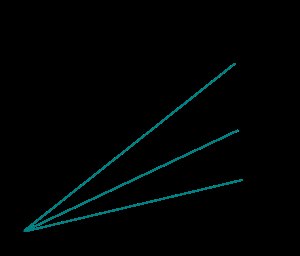
Idealgas / Termodynamiske processer / Isobar proces
Volumen og temperatur er proportionale, når trykket holdes kostant. Jo højere tryk, jo mindre er hældningen.
Idealgassen er en idealiseret model, der kan bruges på mange virkelige gasser. En idealgas består af mikroskopiske partikler, jf. den kinetiske gasteori, hvis kinetiske energi udgør gassens indre energi. Flere af de makroskopiske størrelser i idealgassen er relaterede vha. idealgasligningen.